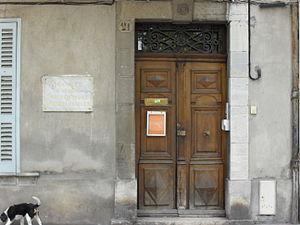
Entrée de la Société d'études scientifiques et archéologiques, vue depuis les Allées d'Azémar.
Draguignan est une commune française située dans le département du Var en région Provence-Alpes-Côte d'Azur.